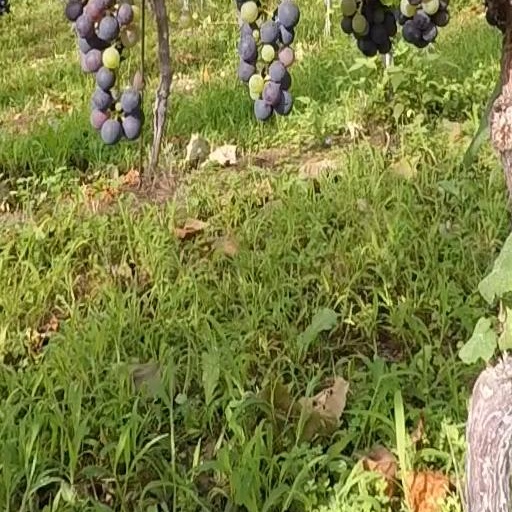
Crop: grape